Venezia FC

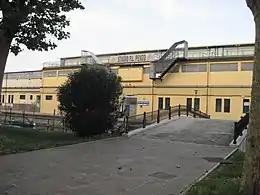
Stadio Pier Luigi Penzo

Venezia's Stadio Pier Luigi Penzo first opened in 1913 and takes its name from World War I pilot Pier Luigi Penzo. Stadio Penzo is the second-oldest stadium in Italy, after Genoa's Stadio Luigi Ferraris.